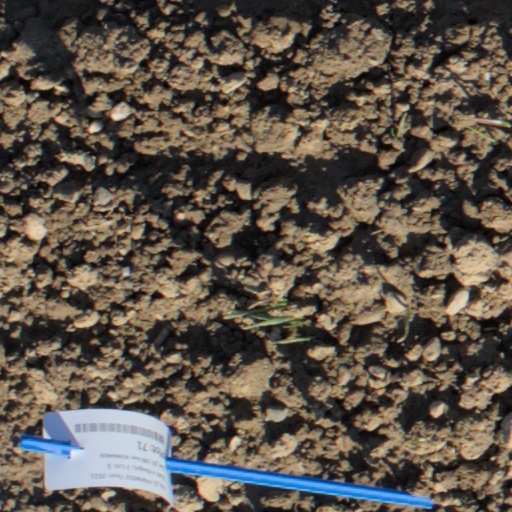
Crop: wheat